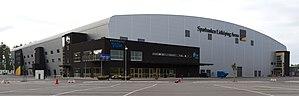
Le Melodifestivalen 2019 est le concours de chansons permettant de sélectionner le représentant de la Suède au Concours Eurovision de la chanson 2019. Il consiste en quatre demi-finales, rassemblant sept artistes chacune, une deuxième chance et une finale. Les participants ont été annoncés le 27 novembre 2018.